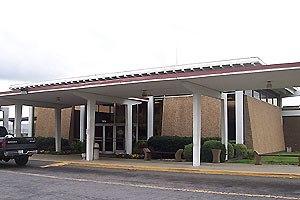
La gare de Charlotte est une gare ferroviaire des États-Unis, située sur le territoire de la ville de Charlotte dans l'État de Caroline du Nord.